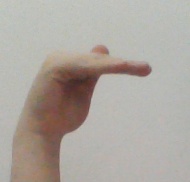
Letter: khaa